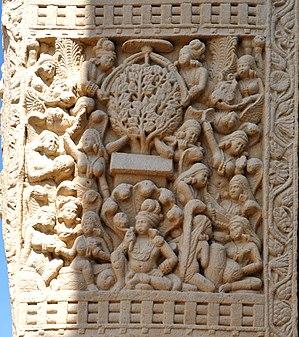
Depuis le début de l'étude sérieuse de l'histoire de l'art bouddhiste dans les années 1890, la première phase, qui a duré jusqu'au Iᵉʳ siècle de notre ère, a été décrite comme aniconique ; le Bouddha n'était représenté que par des symboles tels qu'un trône vide, l'arbre de la Bodhi, un cheval sans cavalier avec un parasol flottant au-dessus d'un espace vide, les empreintes de pas de Bouddha et la roue du dharma.